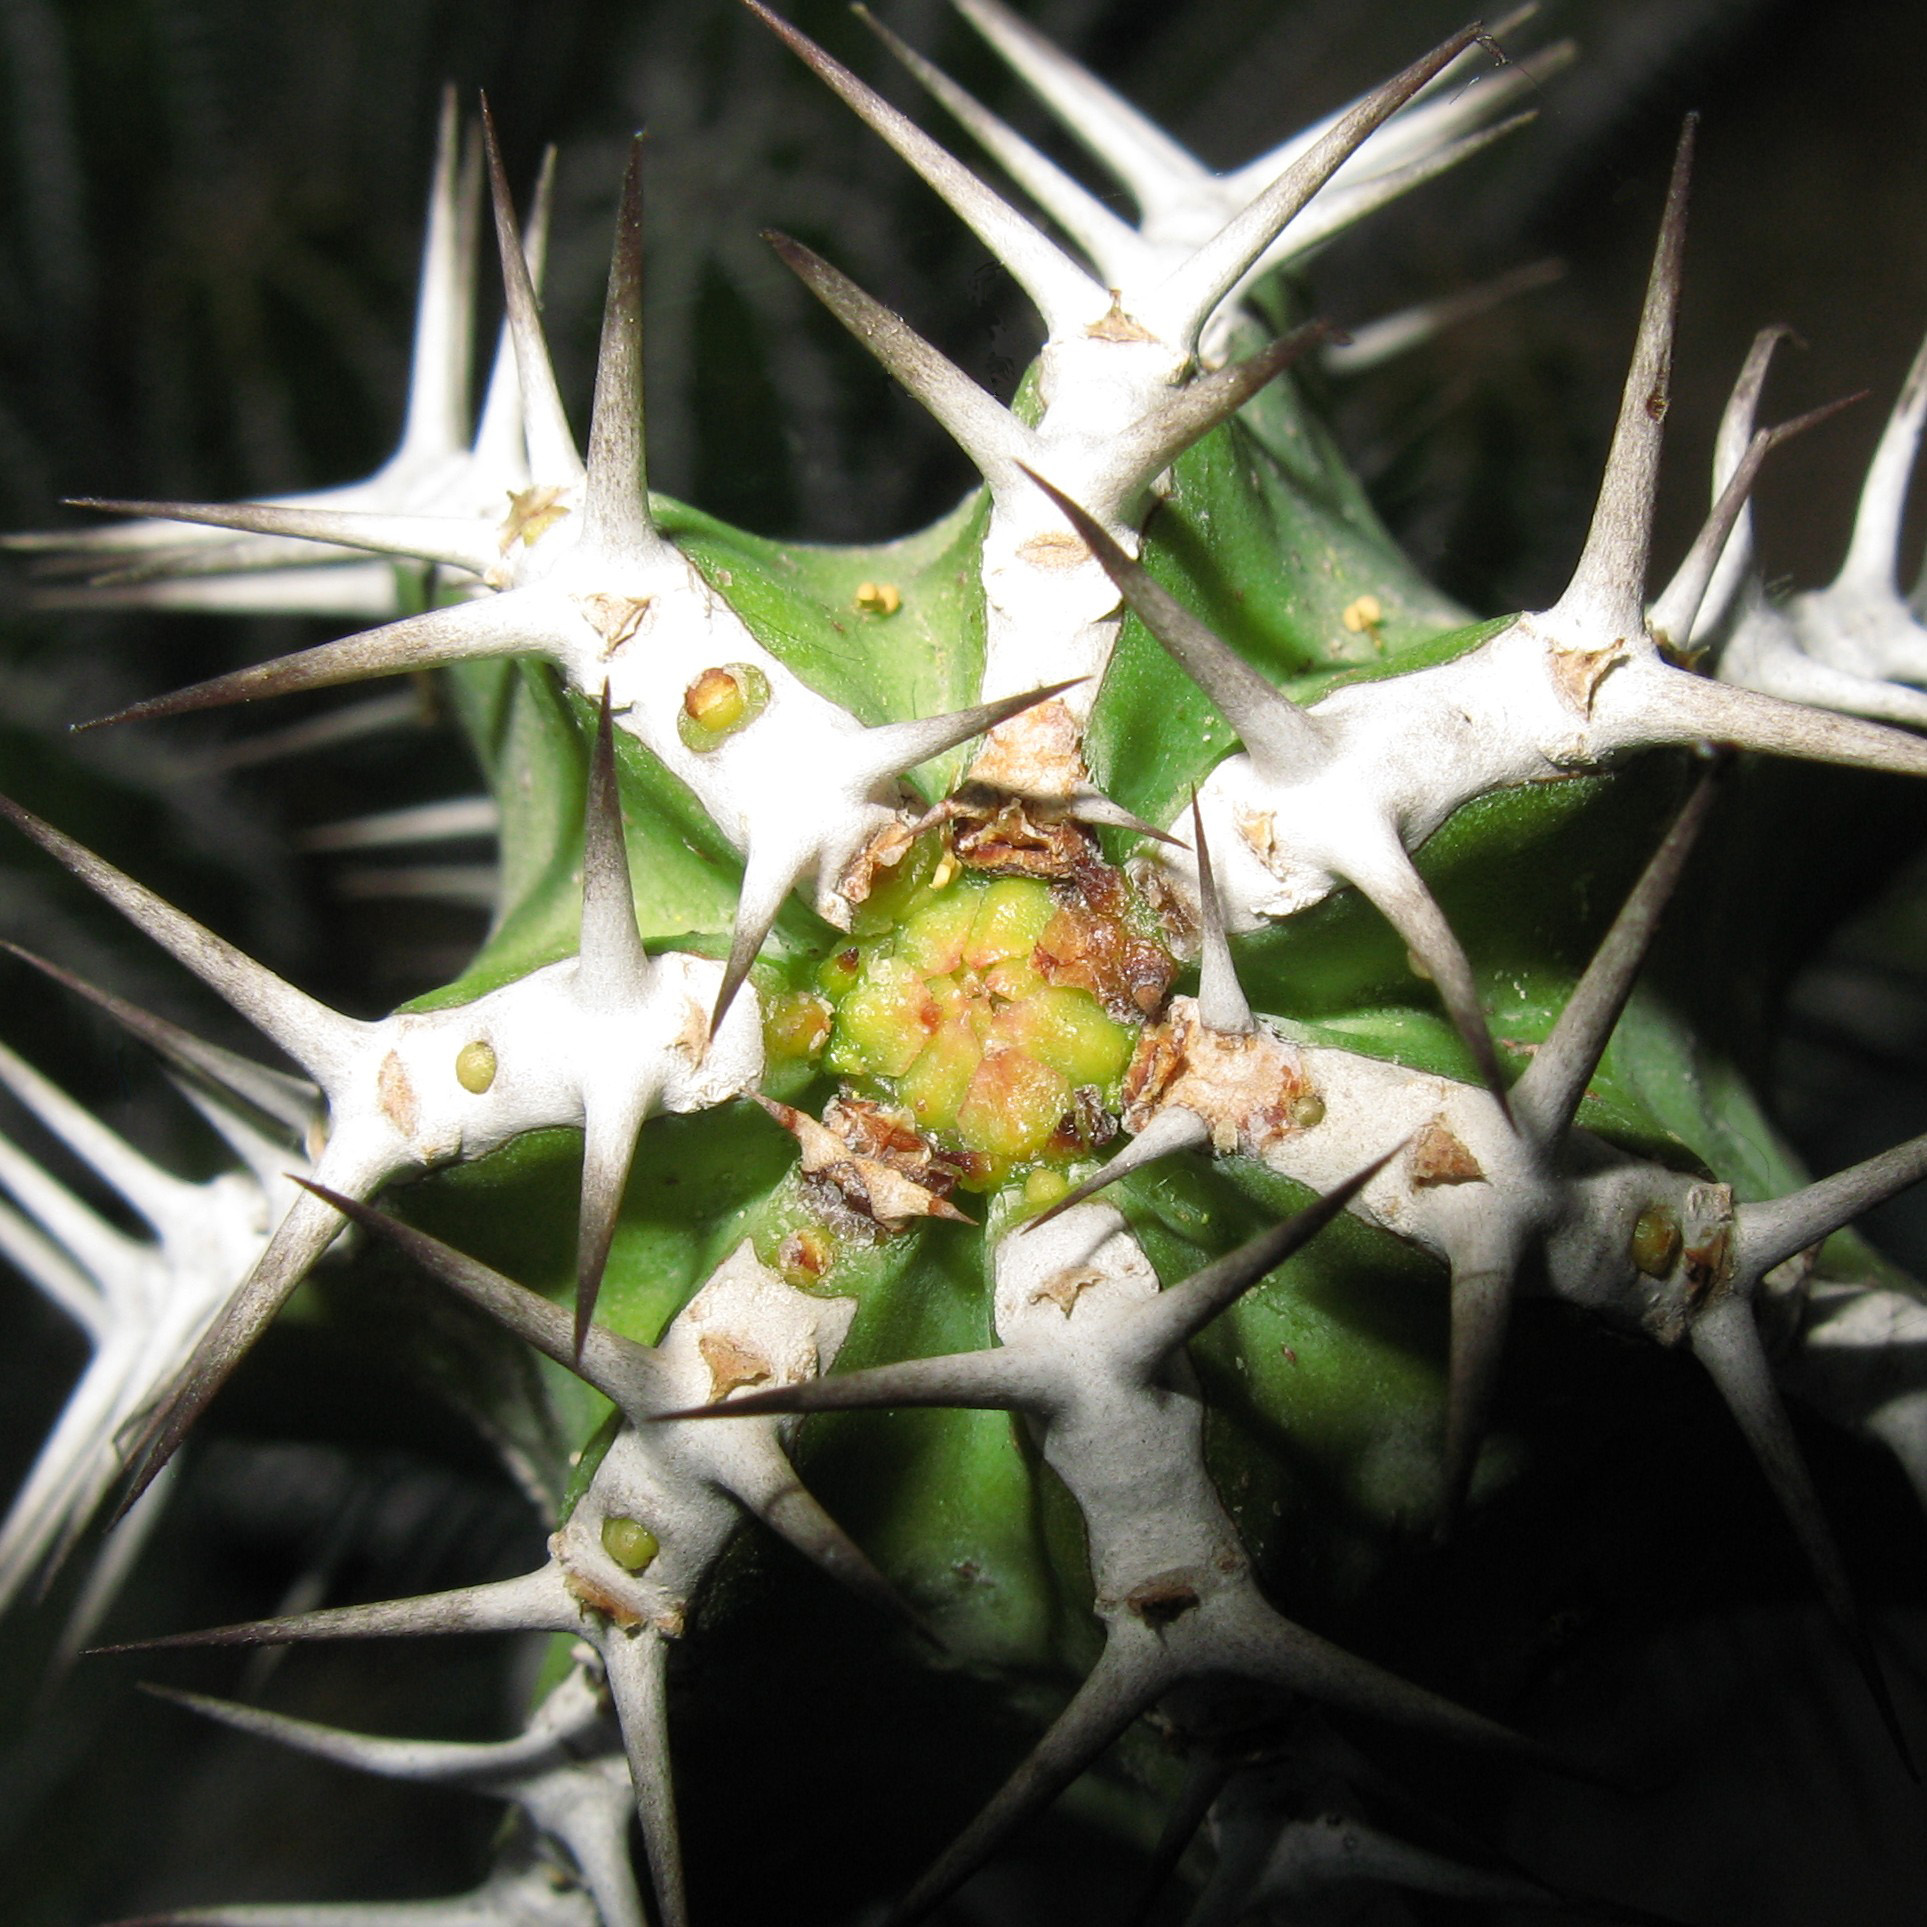
cactus, plant, leaf, flower, high, produce, botany, succulent, flora, close up, hires, hi, res, powershotg7, canong7, macro photography, flowering plant, plant stem, land plant, thorns spines and prickles